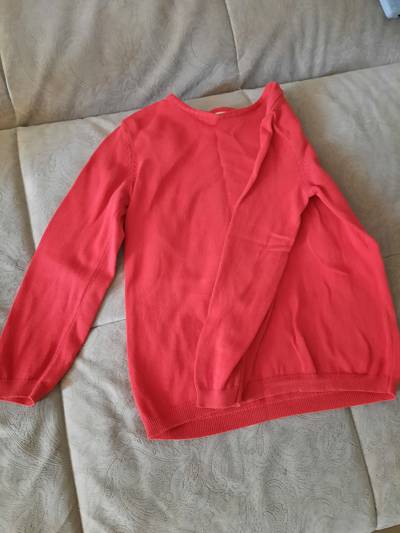
Waste category: clothes